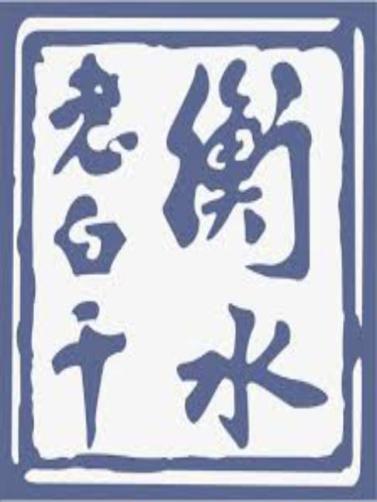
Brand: hengshui laobaigan
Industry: Food